Gertrude Käsebier

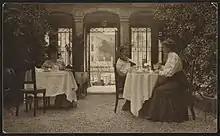
Portrait of photographers Frances Benjamin Johnston and Gertrude Käsebier on the patio of a hotel in Venice, Italy, 1905

, Department of Image Collections, National Gallery of Art Library, Washington, D.C.